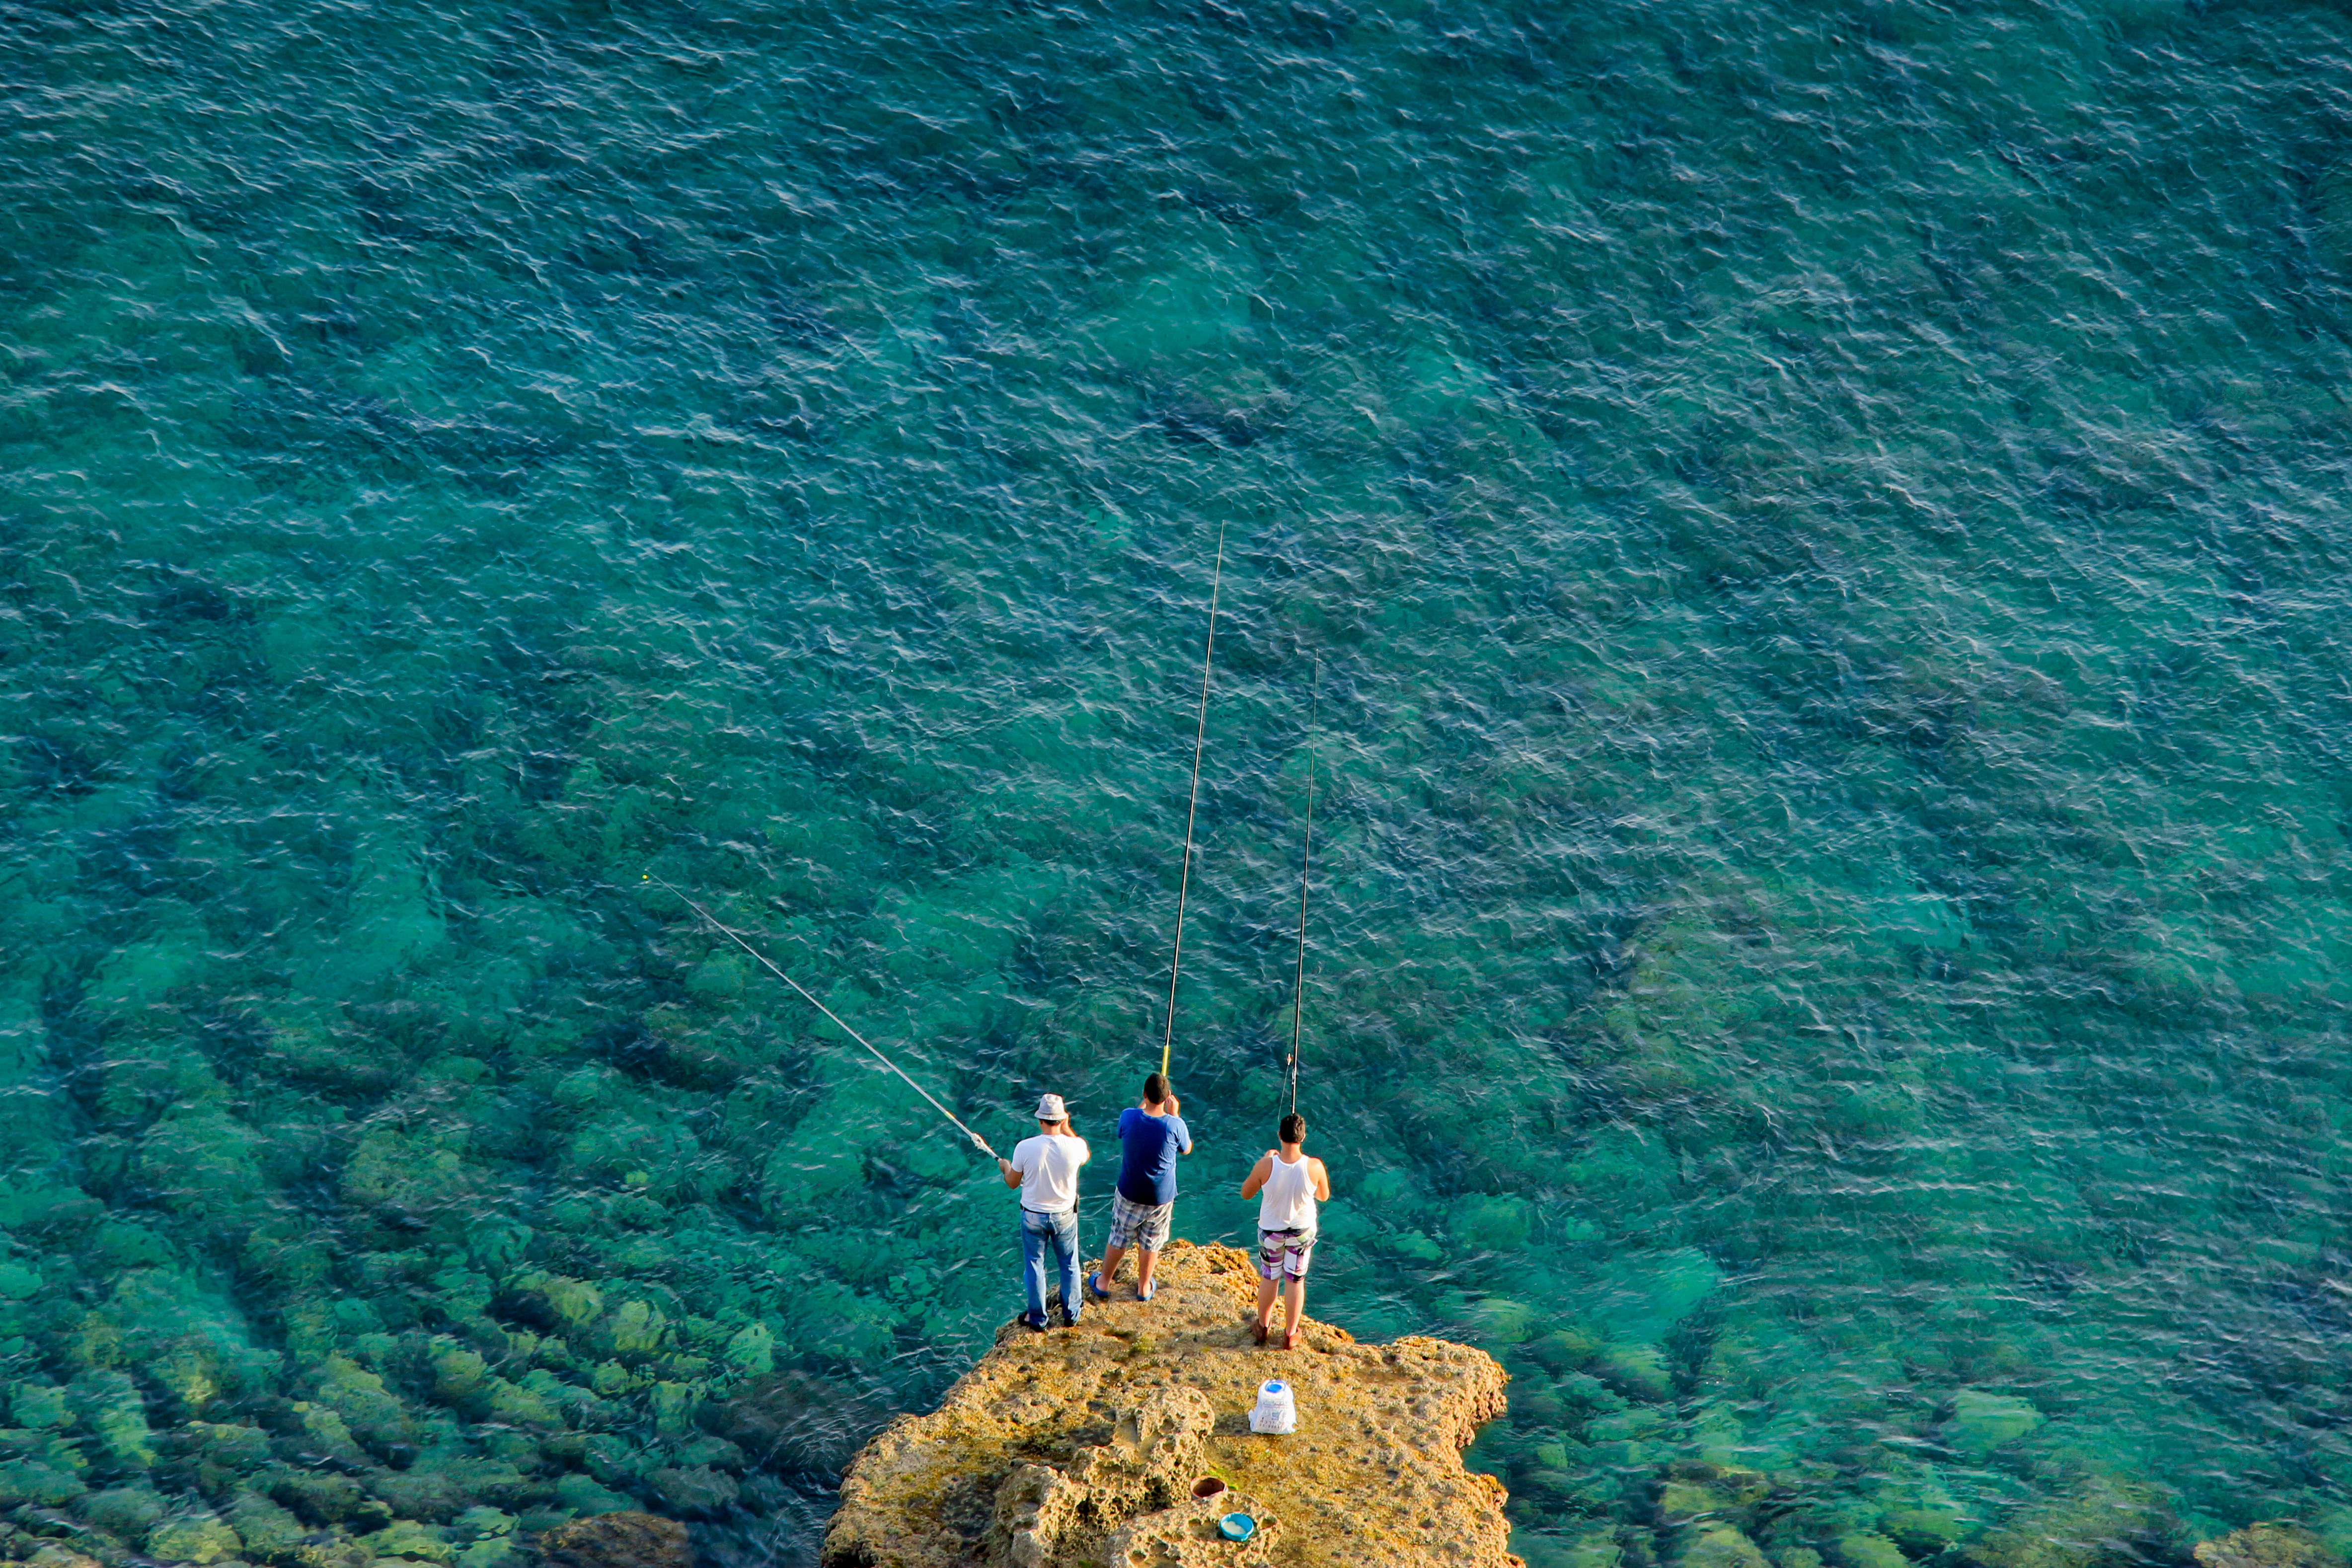
sea, blue, turquoise, water, azure, ocean, recreation, coastal and oceanic landforms, vacation, tourism, coast, cliff, terrain